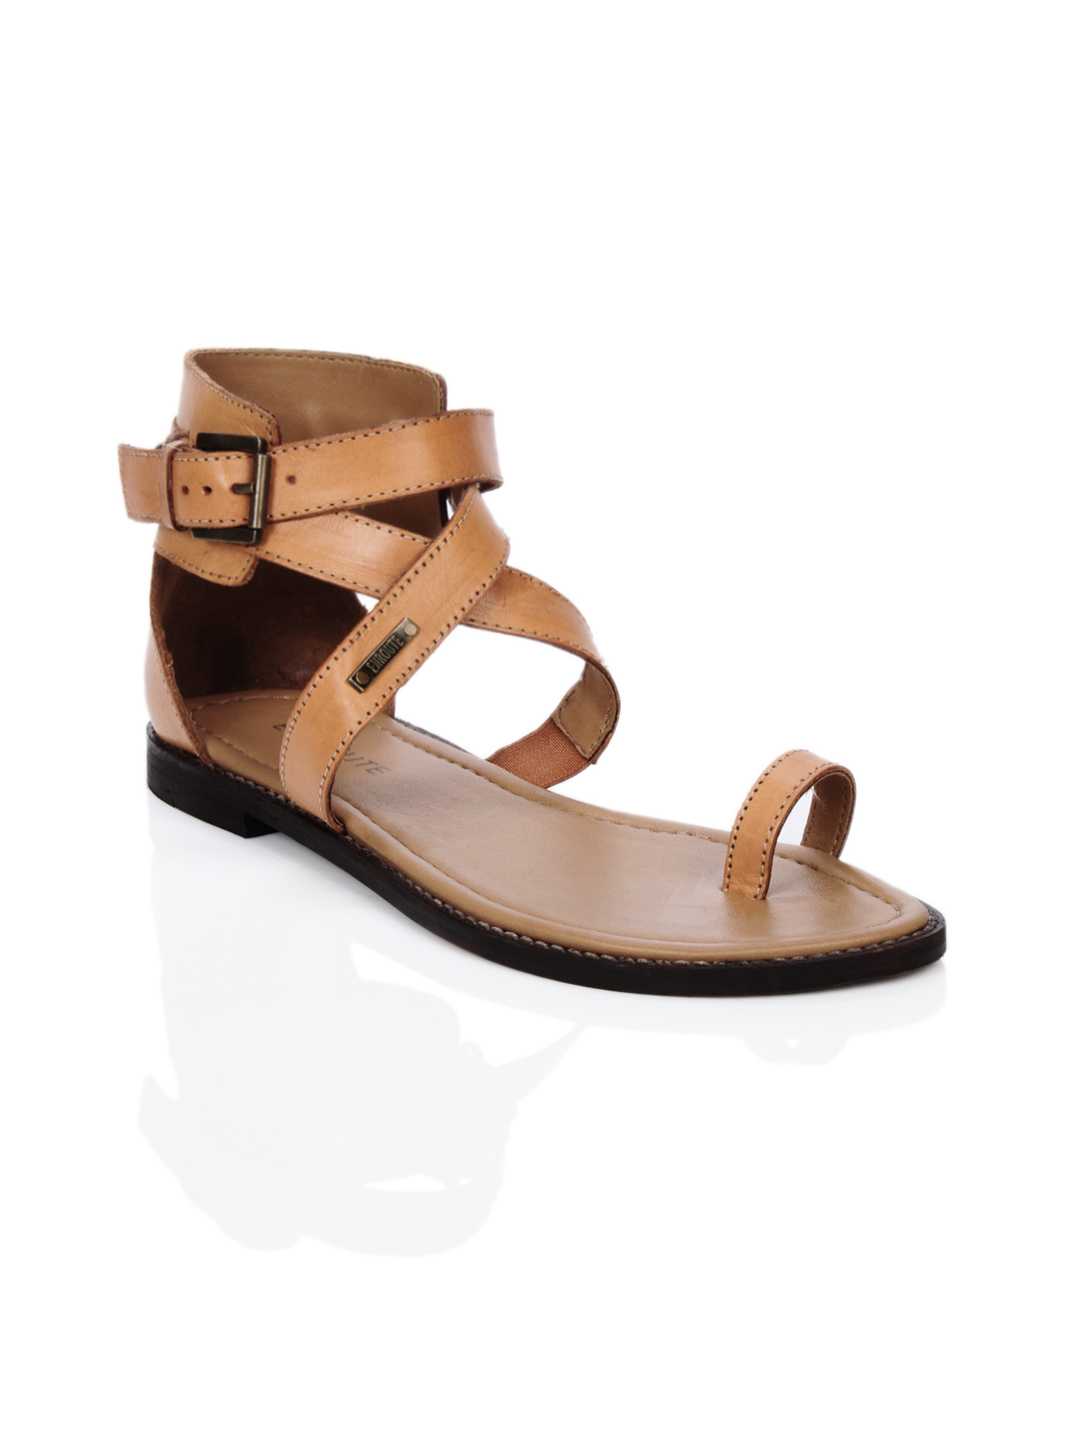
Enroute Women Tan Flats
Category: Footwear / Shoes / Heels
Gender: Women
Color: Tan
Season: Summer 2012
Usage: Casual